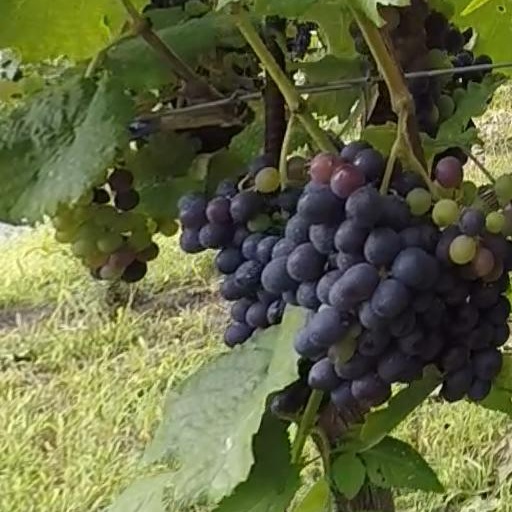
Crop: grape